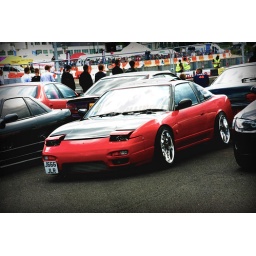
This was probably my favourite car in the car park. 666 plate too :)